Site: brandenburg
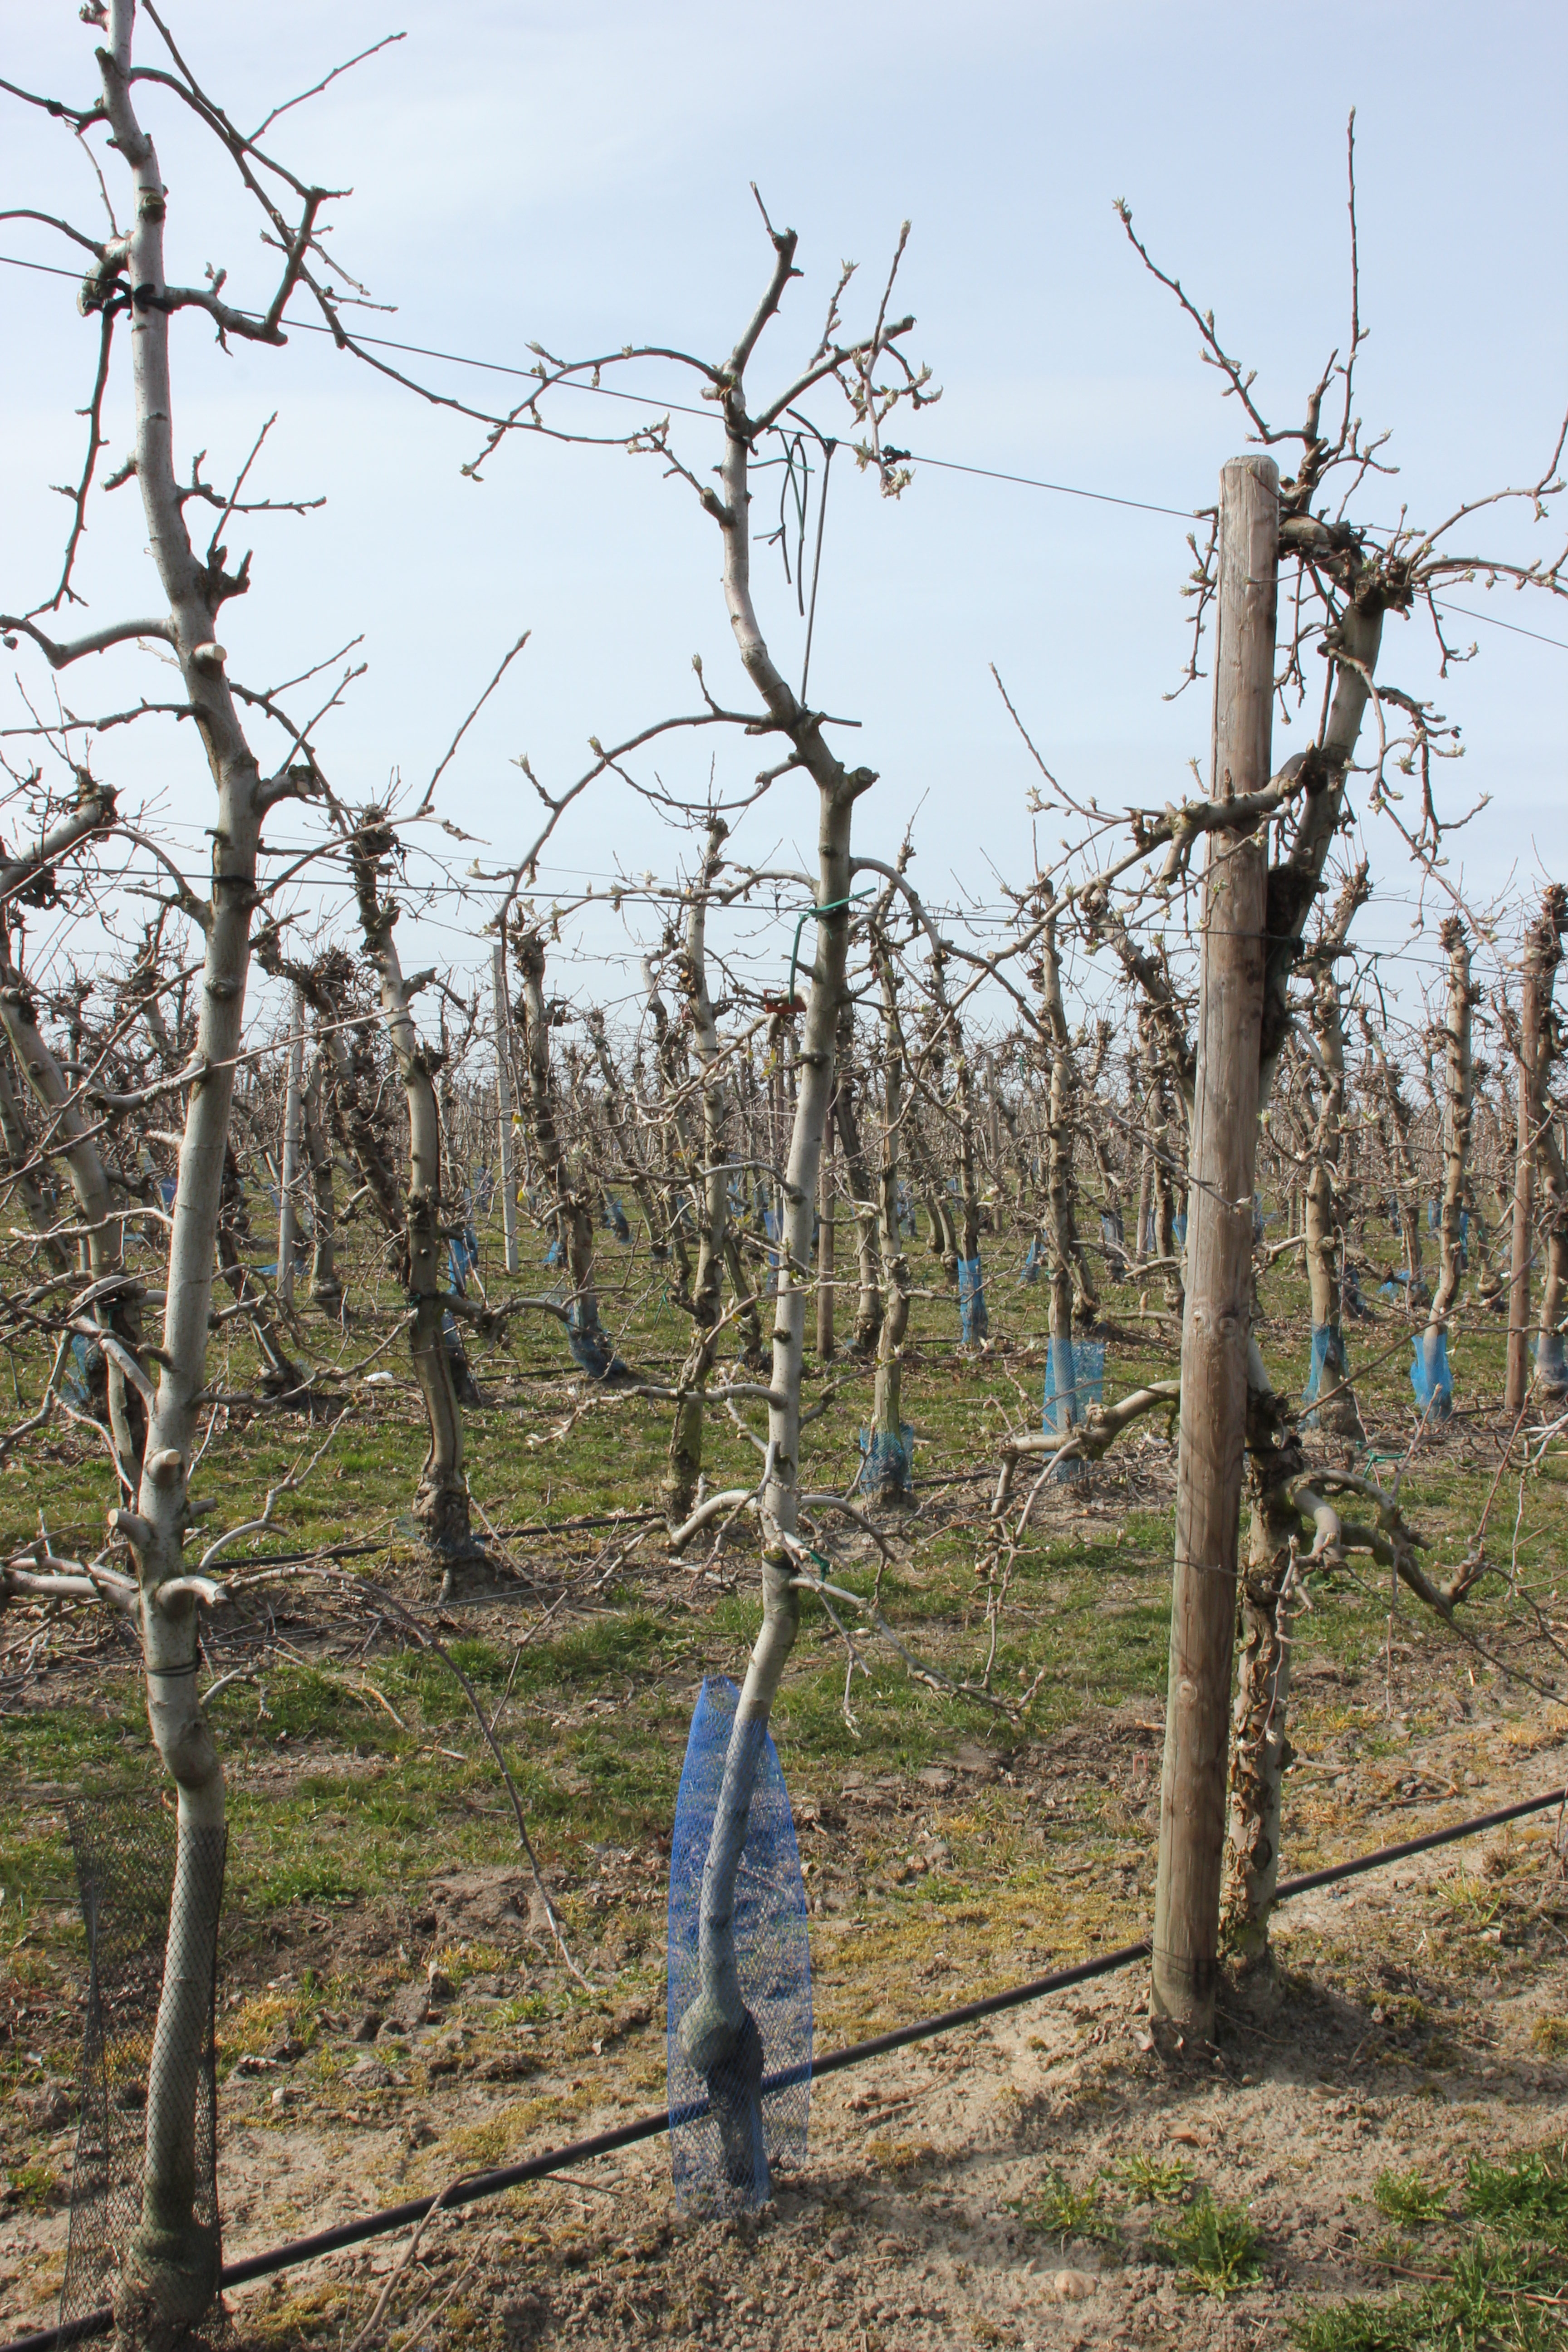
Growth stage (BBCH 54): Inflorescence emergence